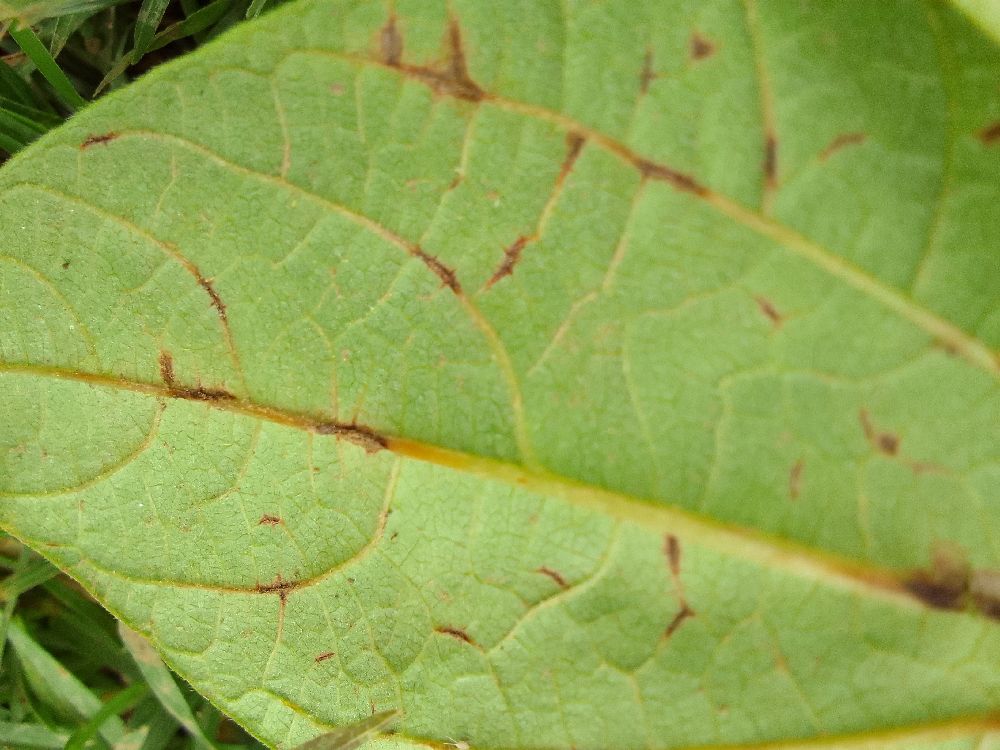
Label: anthracnose